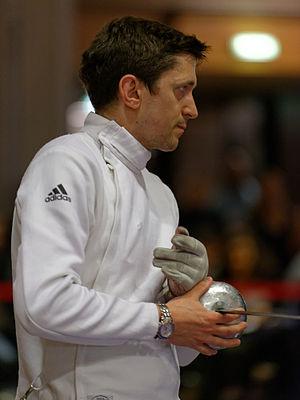
Le Hongrois Géza Imre pendant son match contre le Russe Pavel Sukhov en 32e de finale du Challenge Réseau ferré de France–Trophée Monal 2013, une épreuve de la Coupe du monde FIE épée hommes. Carrousel du Louvre à Paris.
Géza Imre, né le 23 décembre 1974 à Budapest, est un escrimeur hongrois pratiquant l'épée. Il a remporté le titre européen lors des Championnats d'Europe d'escrime 2008 à Kiev et a été trois fois médaillé aux Jeux olympiques.